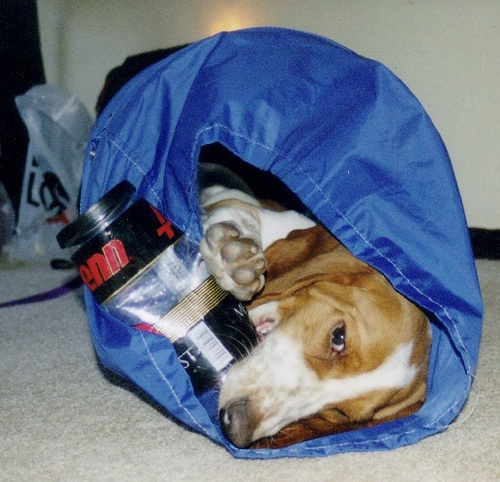
a close up of a dog laying on the ground with a bottle
A hound dog lays in a blue back and bites a plastic bottle.
A brown and white dog resting inside of a blue bag.
A dog inside a gym bag chewing on a container of tennis balls.
A beagle dog plays with a can inside of a bag